Republican Guard (Albania)

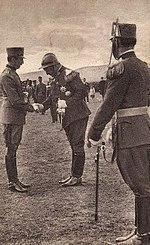
Xhemal Aranitasi and King Zog I

The Republican Guard was established in the late 1920s when President Ahmet Zogu (later King Zog I) demanded the reorganization of the Albanian Armed Forces and the creation of a special unit, separated from the Militias and Gendarmerie, whose main duty would be to protect the highest state personalities and the important buildings (such as Institutions; Banks; personalities houses; etc.). The creation of the Guard was decreed on 24 June 1928. Its secondary responsibility was public duties in Tirana, the national capital.